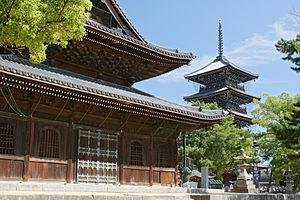
Le pèlerinage de Shikoku est un pèlerinage effectué sur l'île de Shikoku au Japon et qui comprend 88 temples. C'est un pèlerinage circulaire consacré à Kōbō-Daishi, le fondateur du bouddhisme Shingon, mais on y retrouve des pèlerins de toutes les traditions.